Meeth Halt railway station

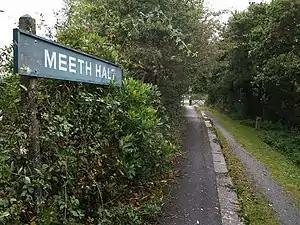
Site of old station, now part of a long-distance footpath

Opened in 1925, Meeth Halt was a small railway station on the North Devon and Cornwall Junction Light Railway, a private line until it became part of the Southern Region of British Railways in 1948. The line was built in part over a narrow gauge line that was used from 1881 to take ball clay from claypits at Marland and Meeth to Torrington, which was until 1925 the terminus of a branch from Barnstaple.